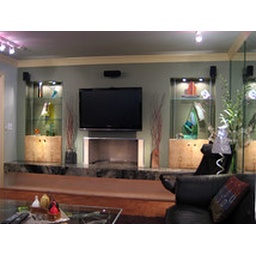
-Out with the door &amp;amp; window-added built-ins-suspended glass shelving-ethenol burning fireplace-suspended marble hearth suspended by metal bracketing